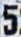
Number: 5